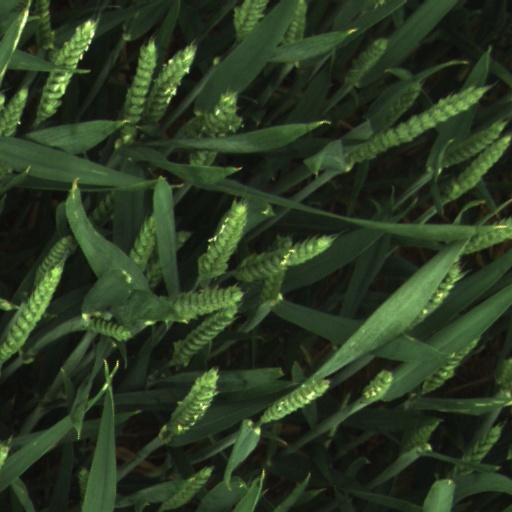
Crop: wheat